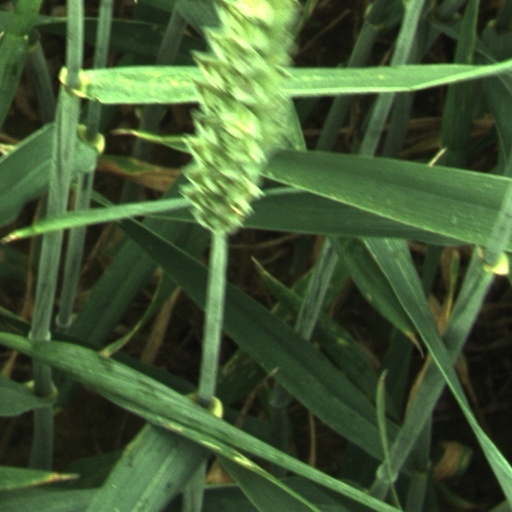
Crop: wheat